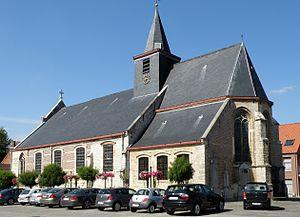
Denderbelle (gem. Lebbeke, Oost-Vl.). Sint-Martinuskerk.
Denderbelle est une section de la commune belge de Lebbeke dans le Denderstreek située en Région flamande dans la province de Flandre-Orientale.